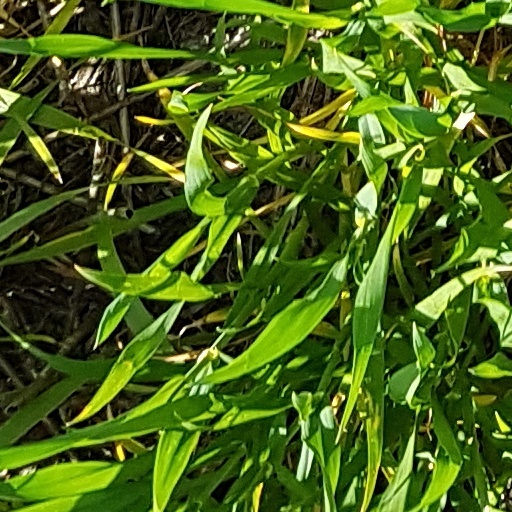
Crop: wheat